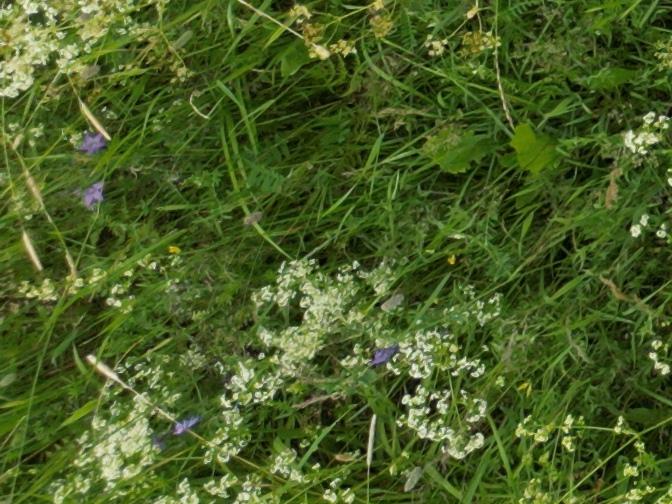
Flowers visible: yarrow flowers, yarrow flowers